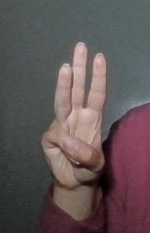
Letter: thaa